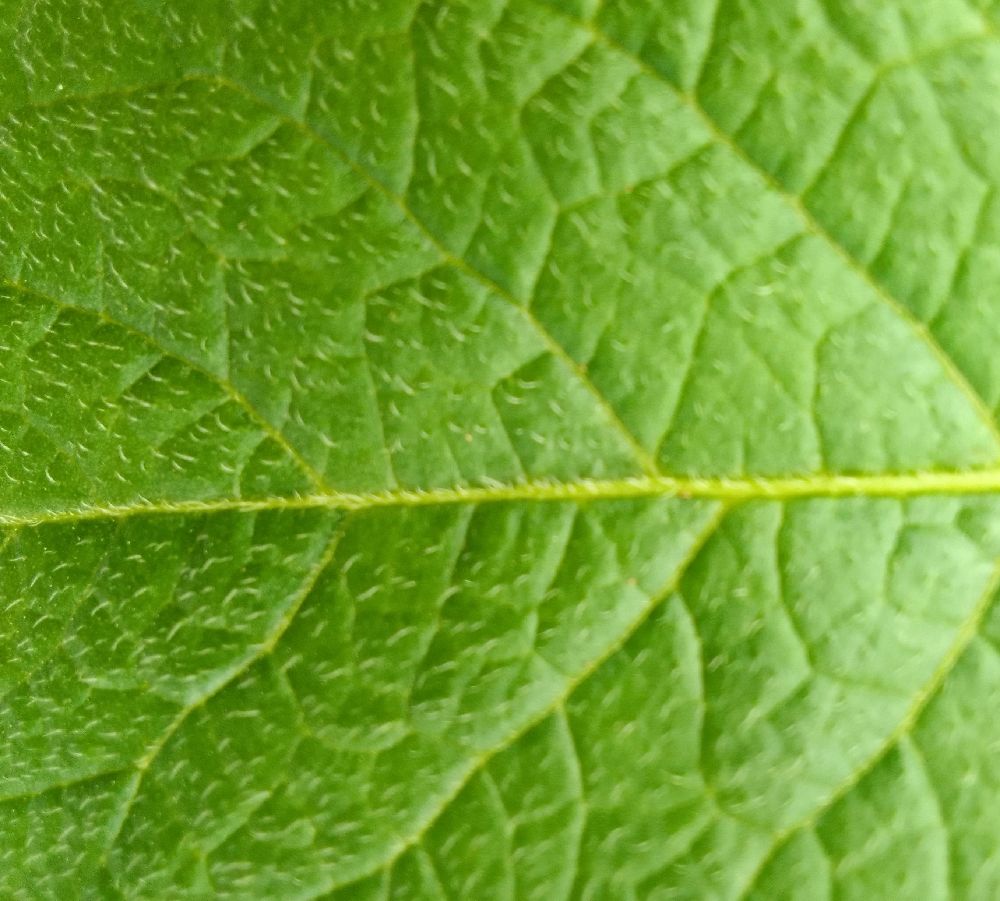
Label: Healthy